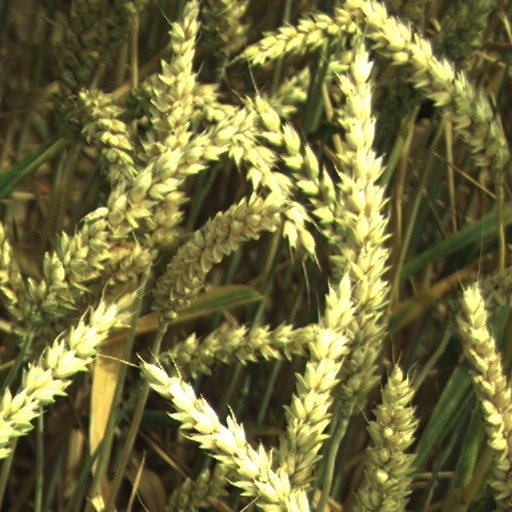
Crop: wheat